Sardinian–Aragonese war

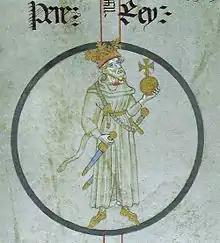
Peter IV the Ceremonious (Poblet Monastery)

Given the aggravation of the situation, King Peter IV of Aragon set up an impressive expedition to quell the rebellion on the island. He commanded a large fleet that landed on June 22, 1354, in Porto Conte with the aim of reconquering the city of Alghero.